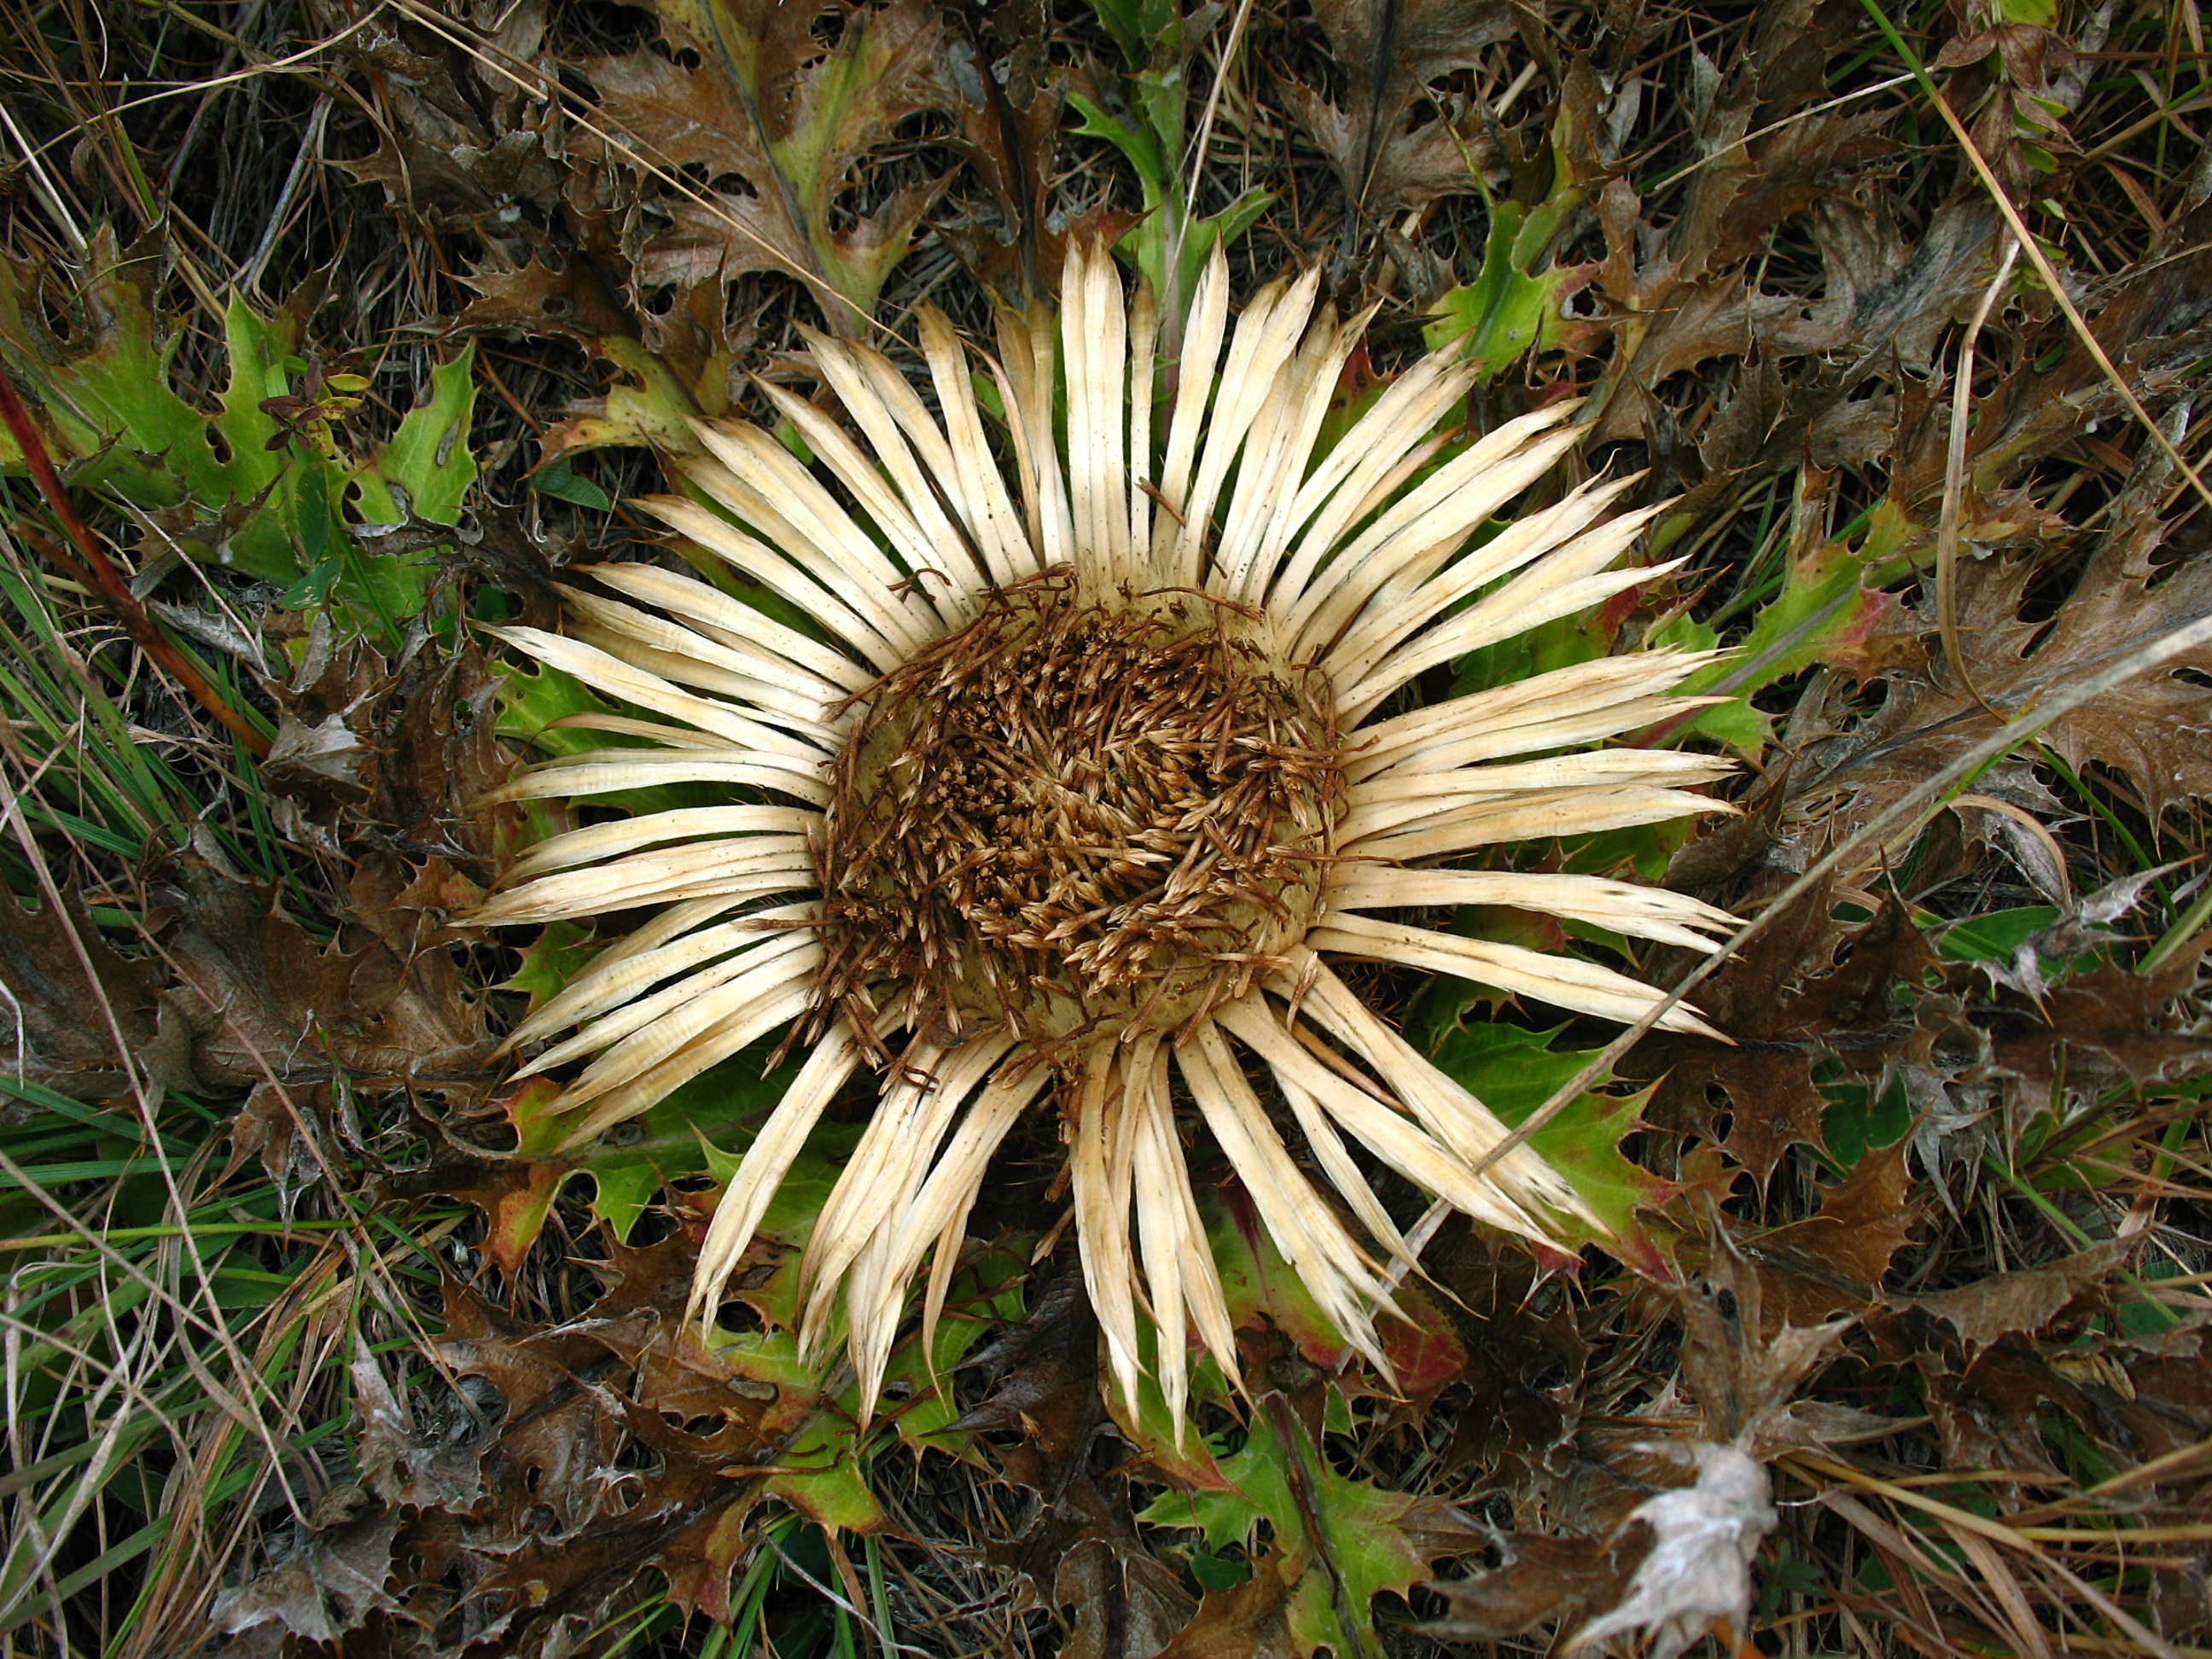
nature, plant, sun, flower, thorn, herb, produce, autumn, botany, garden, flora, wildflower, thistle, grid, macro photography, flowering plant, daisy family, grass family, land plant, thorns spines and prickles, arecales